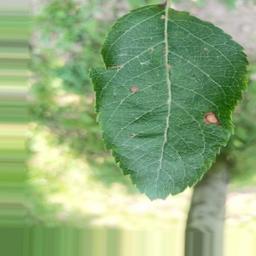
Label: Alternaria